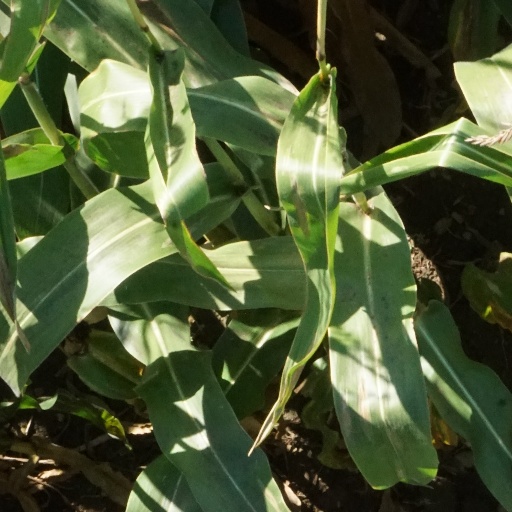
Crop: maize; corn